Ruslan Mingazow

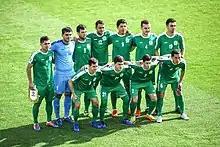
No.8 Mingazow at 2019 AFC Asian Cup with Turkmenistan national team

Mingazow made his senior national team debut on 14 April 2009, in a 2010 AFC Challenge Cup Qualification match against Maldives. He scored his first national team goal against Bhutan in the very next match on 16 April 2009, also in AFC Challenge Cup qualifying.